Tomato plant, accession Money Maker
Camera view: vertical (180 deg); turntable rotation: 120 degrees
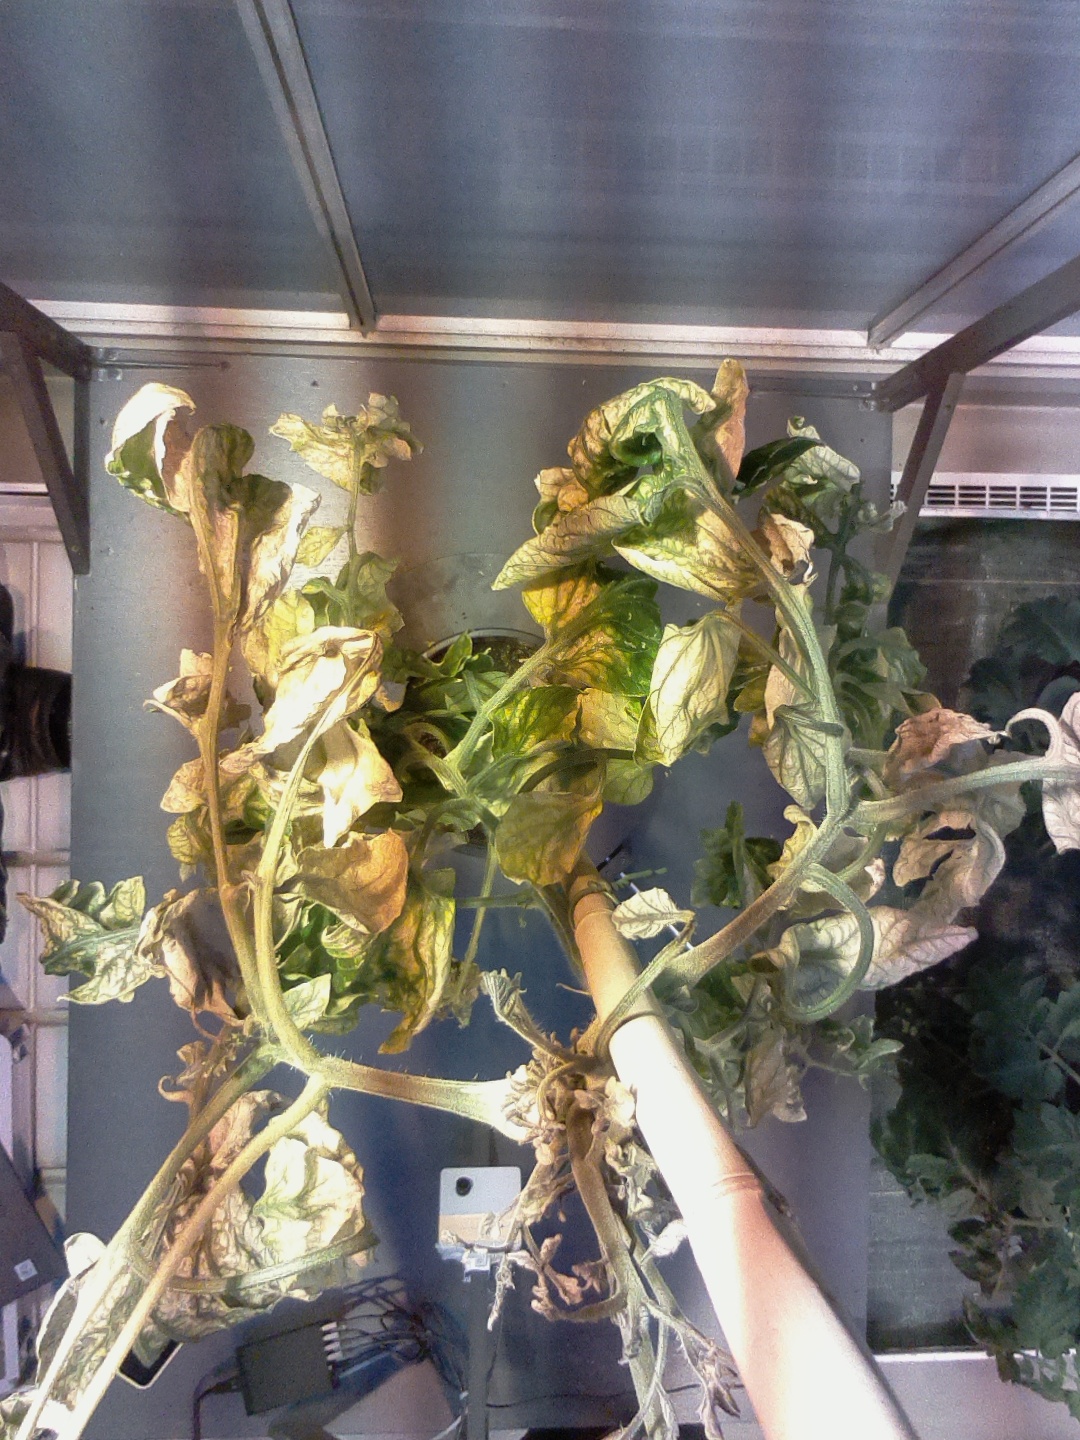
BBCH growth stage 51: First inflorence visible, visible closed flower bud